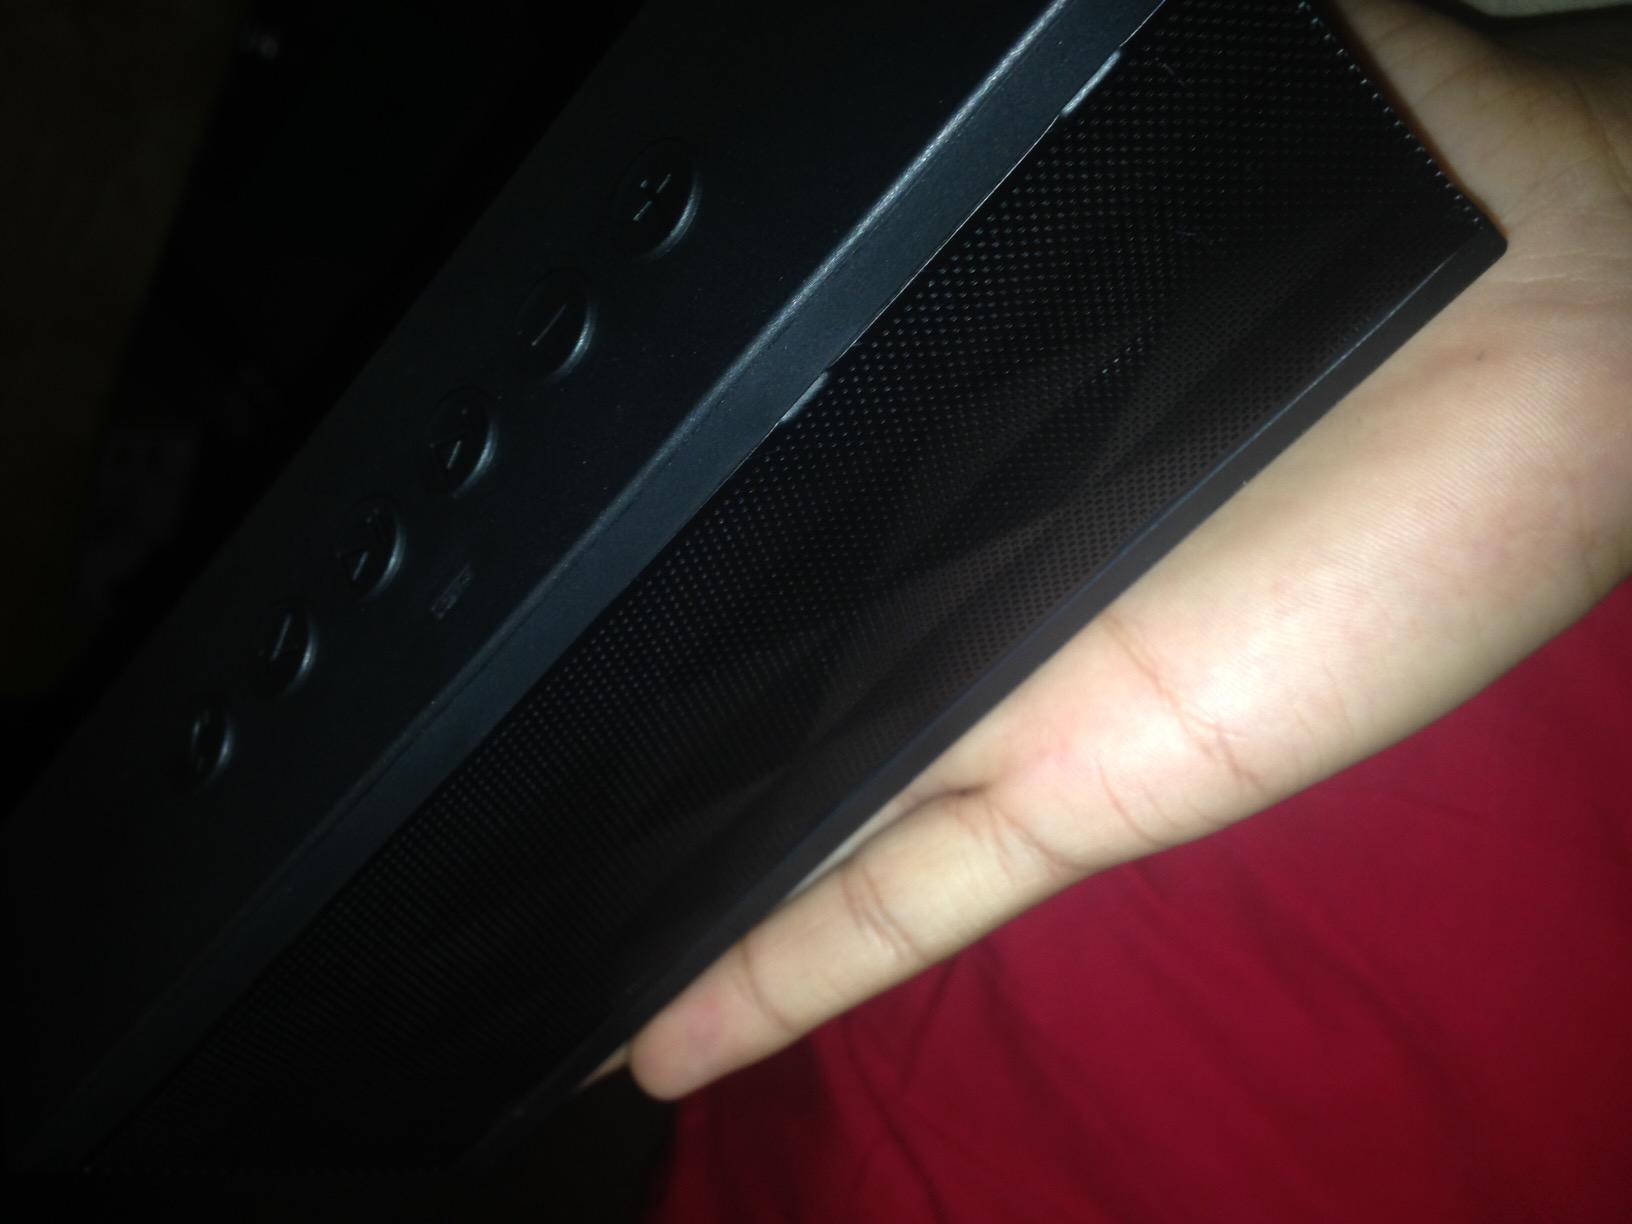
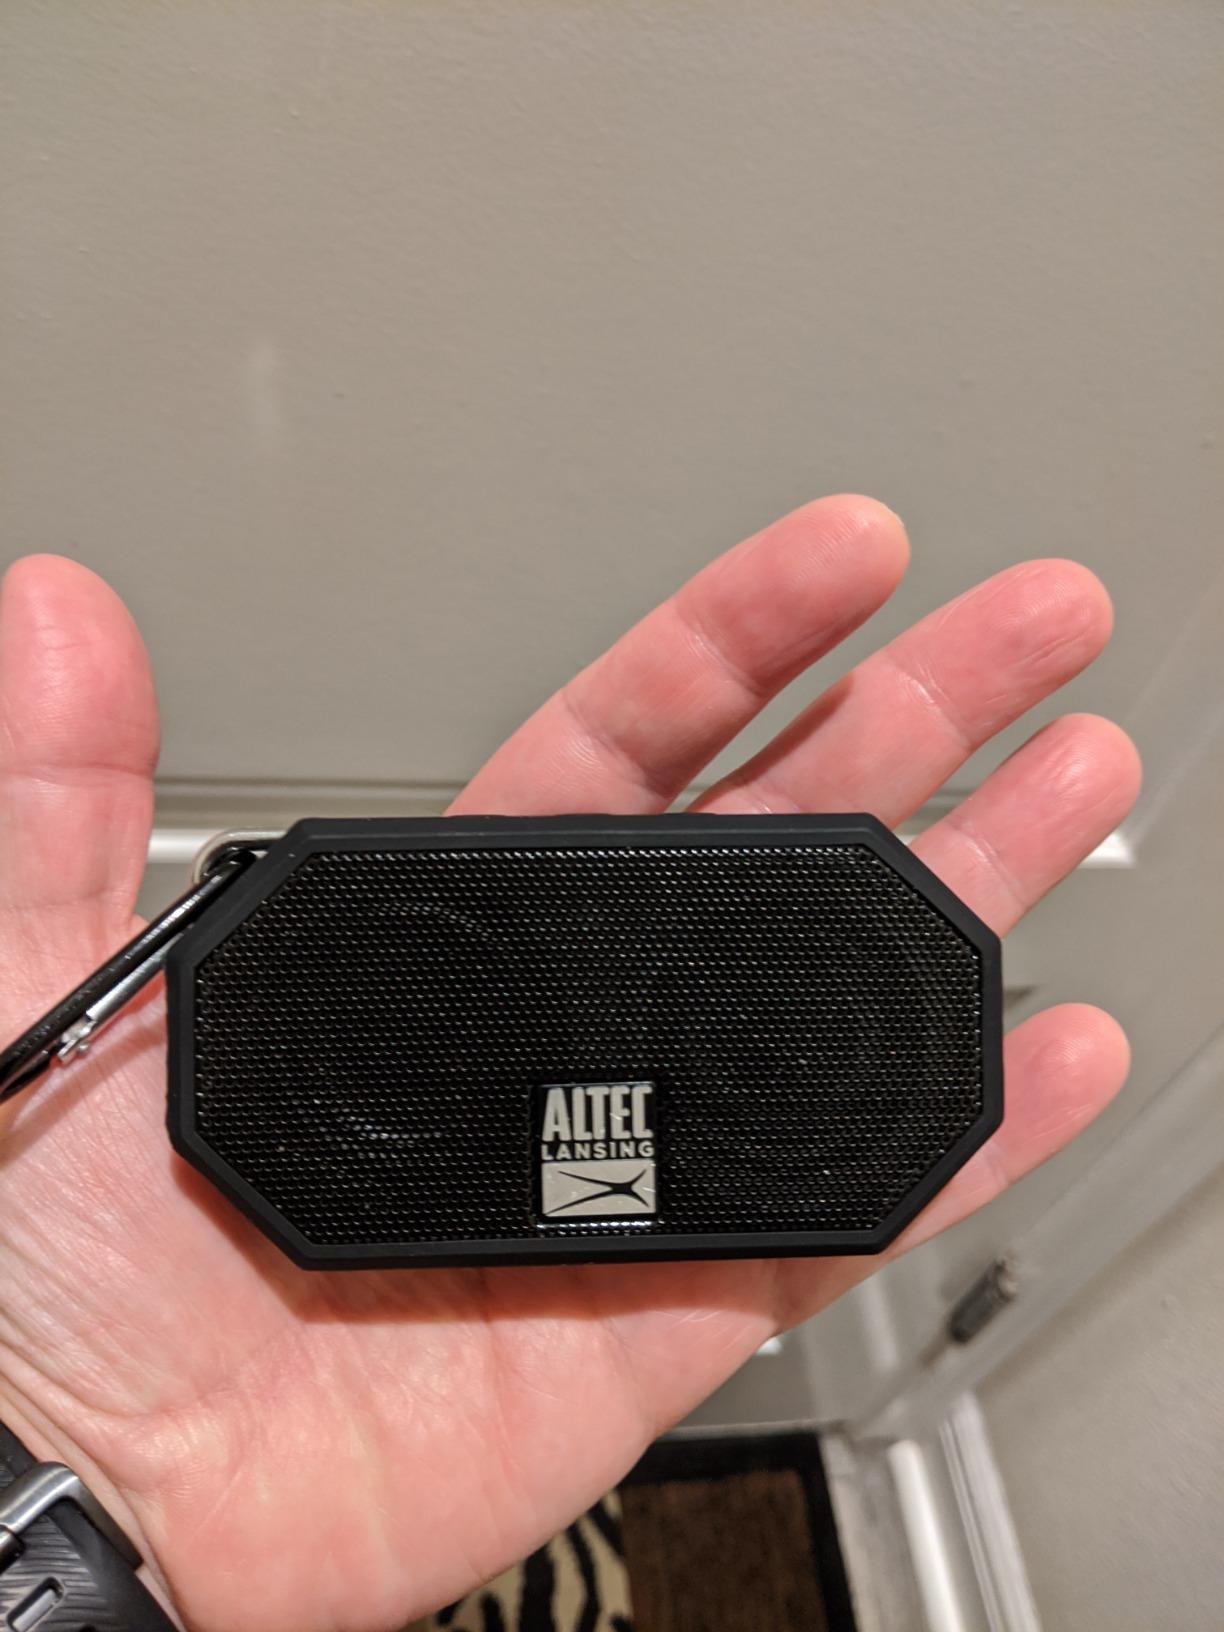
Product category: speaker
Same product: no